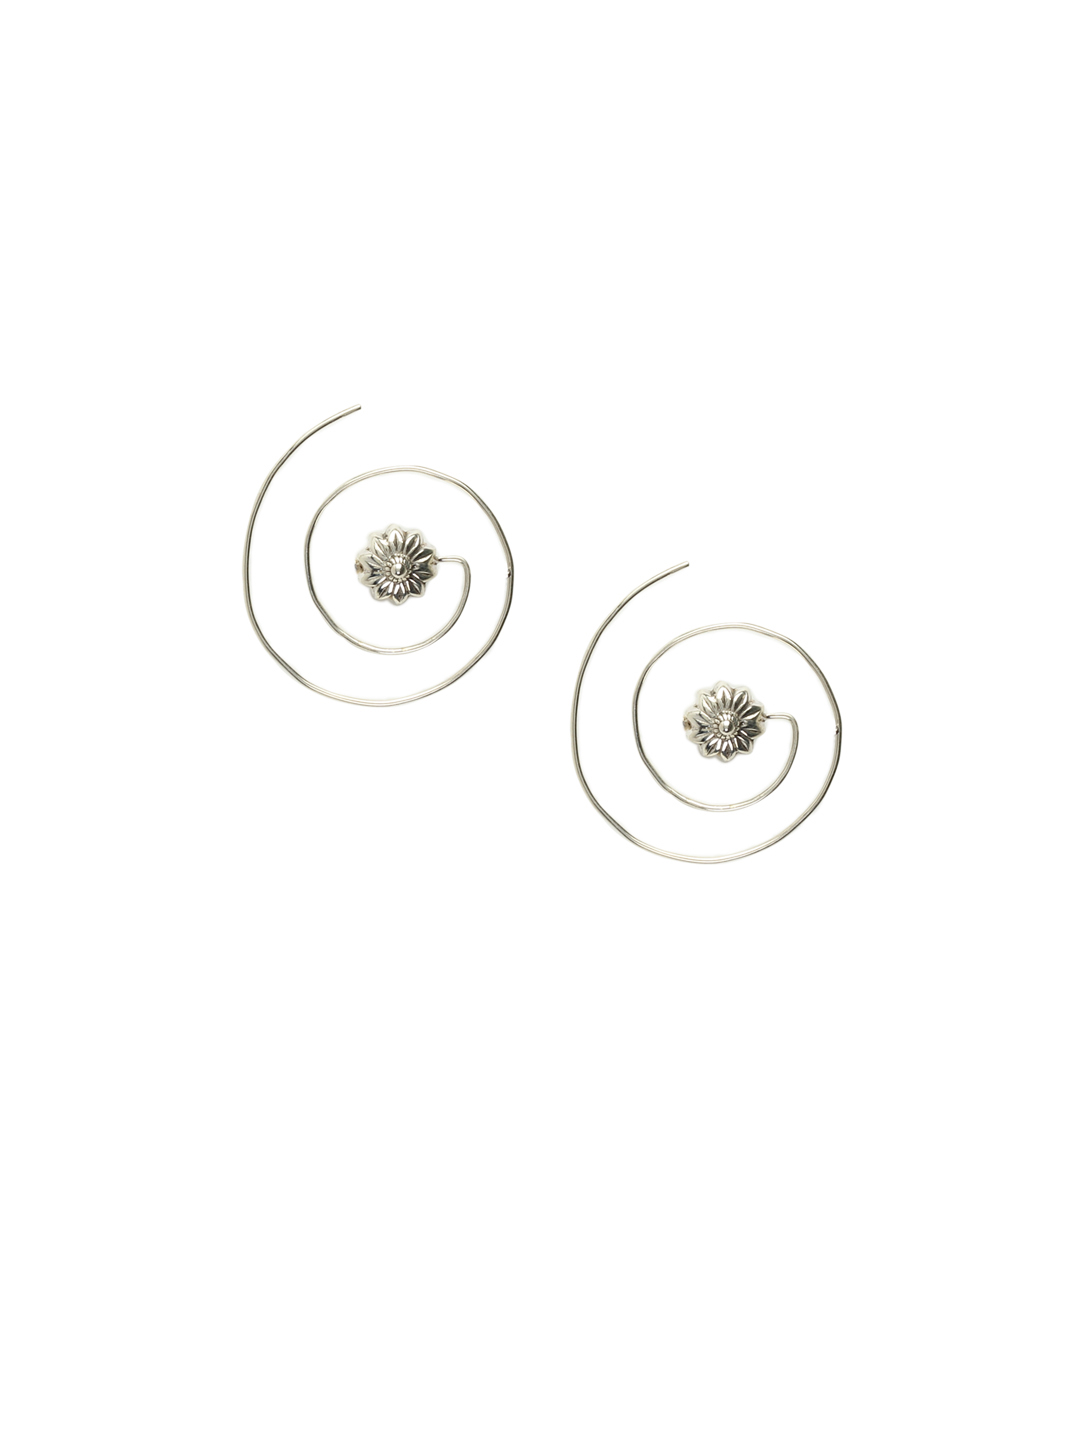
Rreverie Silver Earrings
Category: Accessories / Jewellery / Earrings
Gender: Women
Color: Silver
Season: Fall 2012
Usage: Casual